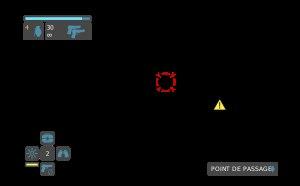
Tomb Raider: Legend est un jeu vidéo développé par Crystal Dynamics et édité par Eidos Interactive. Mélange d’action-aventure et de plates-formes, le jeu est sorti sur PlayStation 2, Windows, Xbox et Xbox 360 en avril 2006. Il a par la suite été porté sur GameCube, Game Boy Advance, Nintendo DS et PlayStation Portable avec l’assistance de Buzz Monkey Software et HumanSoft.